Chinese police overseas service stations

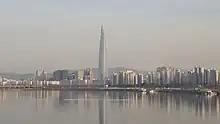
Lotte World Tower and the Han River seen from Seoul Subway Line 7 train running across Cheongdam Bridge. A river-side Chinese restaurant alleged to be acting as an overseas police station is on the far right.

In June 2023, it was reported that South Korean authorities were investigating Chinese police overseas service stations in the country. In response, the authorities shuttered a Chinese police station at a restaurant on the Han River and legislators began crafting new legislation to close loopholes in the country's counterespionage laws.